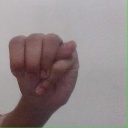
अक्षर: म